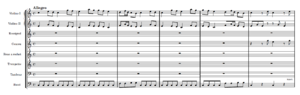
Six première mesure du premier mouvement de la Symphonie des jouets de Leopld Mozart
La Symphonie des jouets, ou Kindersinfonie, dont le titre original allemand est Berchtoldsgaden-Musik, est une symphonie en trois mouvements désormais attribuée au moine bénédictin Edmund Angerer. Avant d'être rendue à son véritable auteur, elle a été attribuée à Franz Joseph Haydn, sous le nom de qui elle a été éditée pendant presque deux cents ans, mais aussi à Leopold Mozart et à Michael Haydn.